Helge Skoog

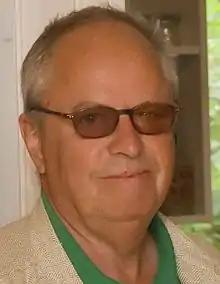
Helge Skoog in May 2013

Helge Skoog (born 6 August 1938 in Borås, Sweden) is a Swedish actor and comedian, who became well known during the 1980s appearing on the TV series "Teatersport". During the 2000s (decade), he took part in the TV program "Parlamentet".